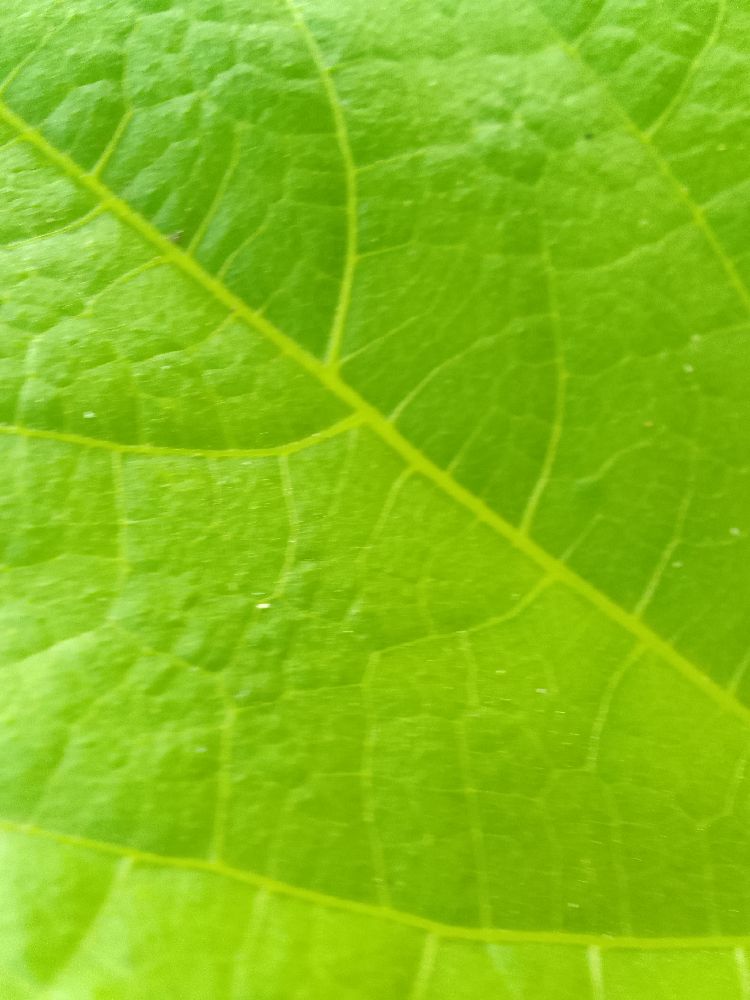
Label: healthy